Wind power in the Netherlands

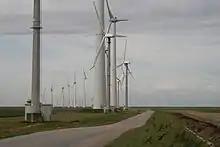
Wind turbines at the Westereems Wind Park

The next largest onshore wind farm is the Westereems wind farm located in Eemshaven in Groningen, in the north of the Netherlands.